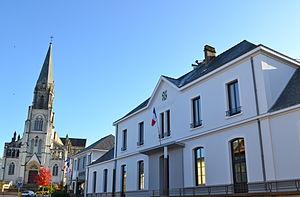
Eglise &amp
Beaupréau est une ancienne commune française située dans le département de Maine-et-Loire, en région Pays de la Loire, devenue le 15 décembre 2015 une commune déléguée au sein de la commune nouvelle de Beaupréau-en-Mauges.